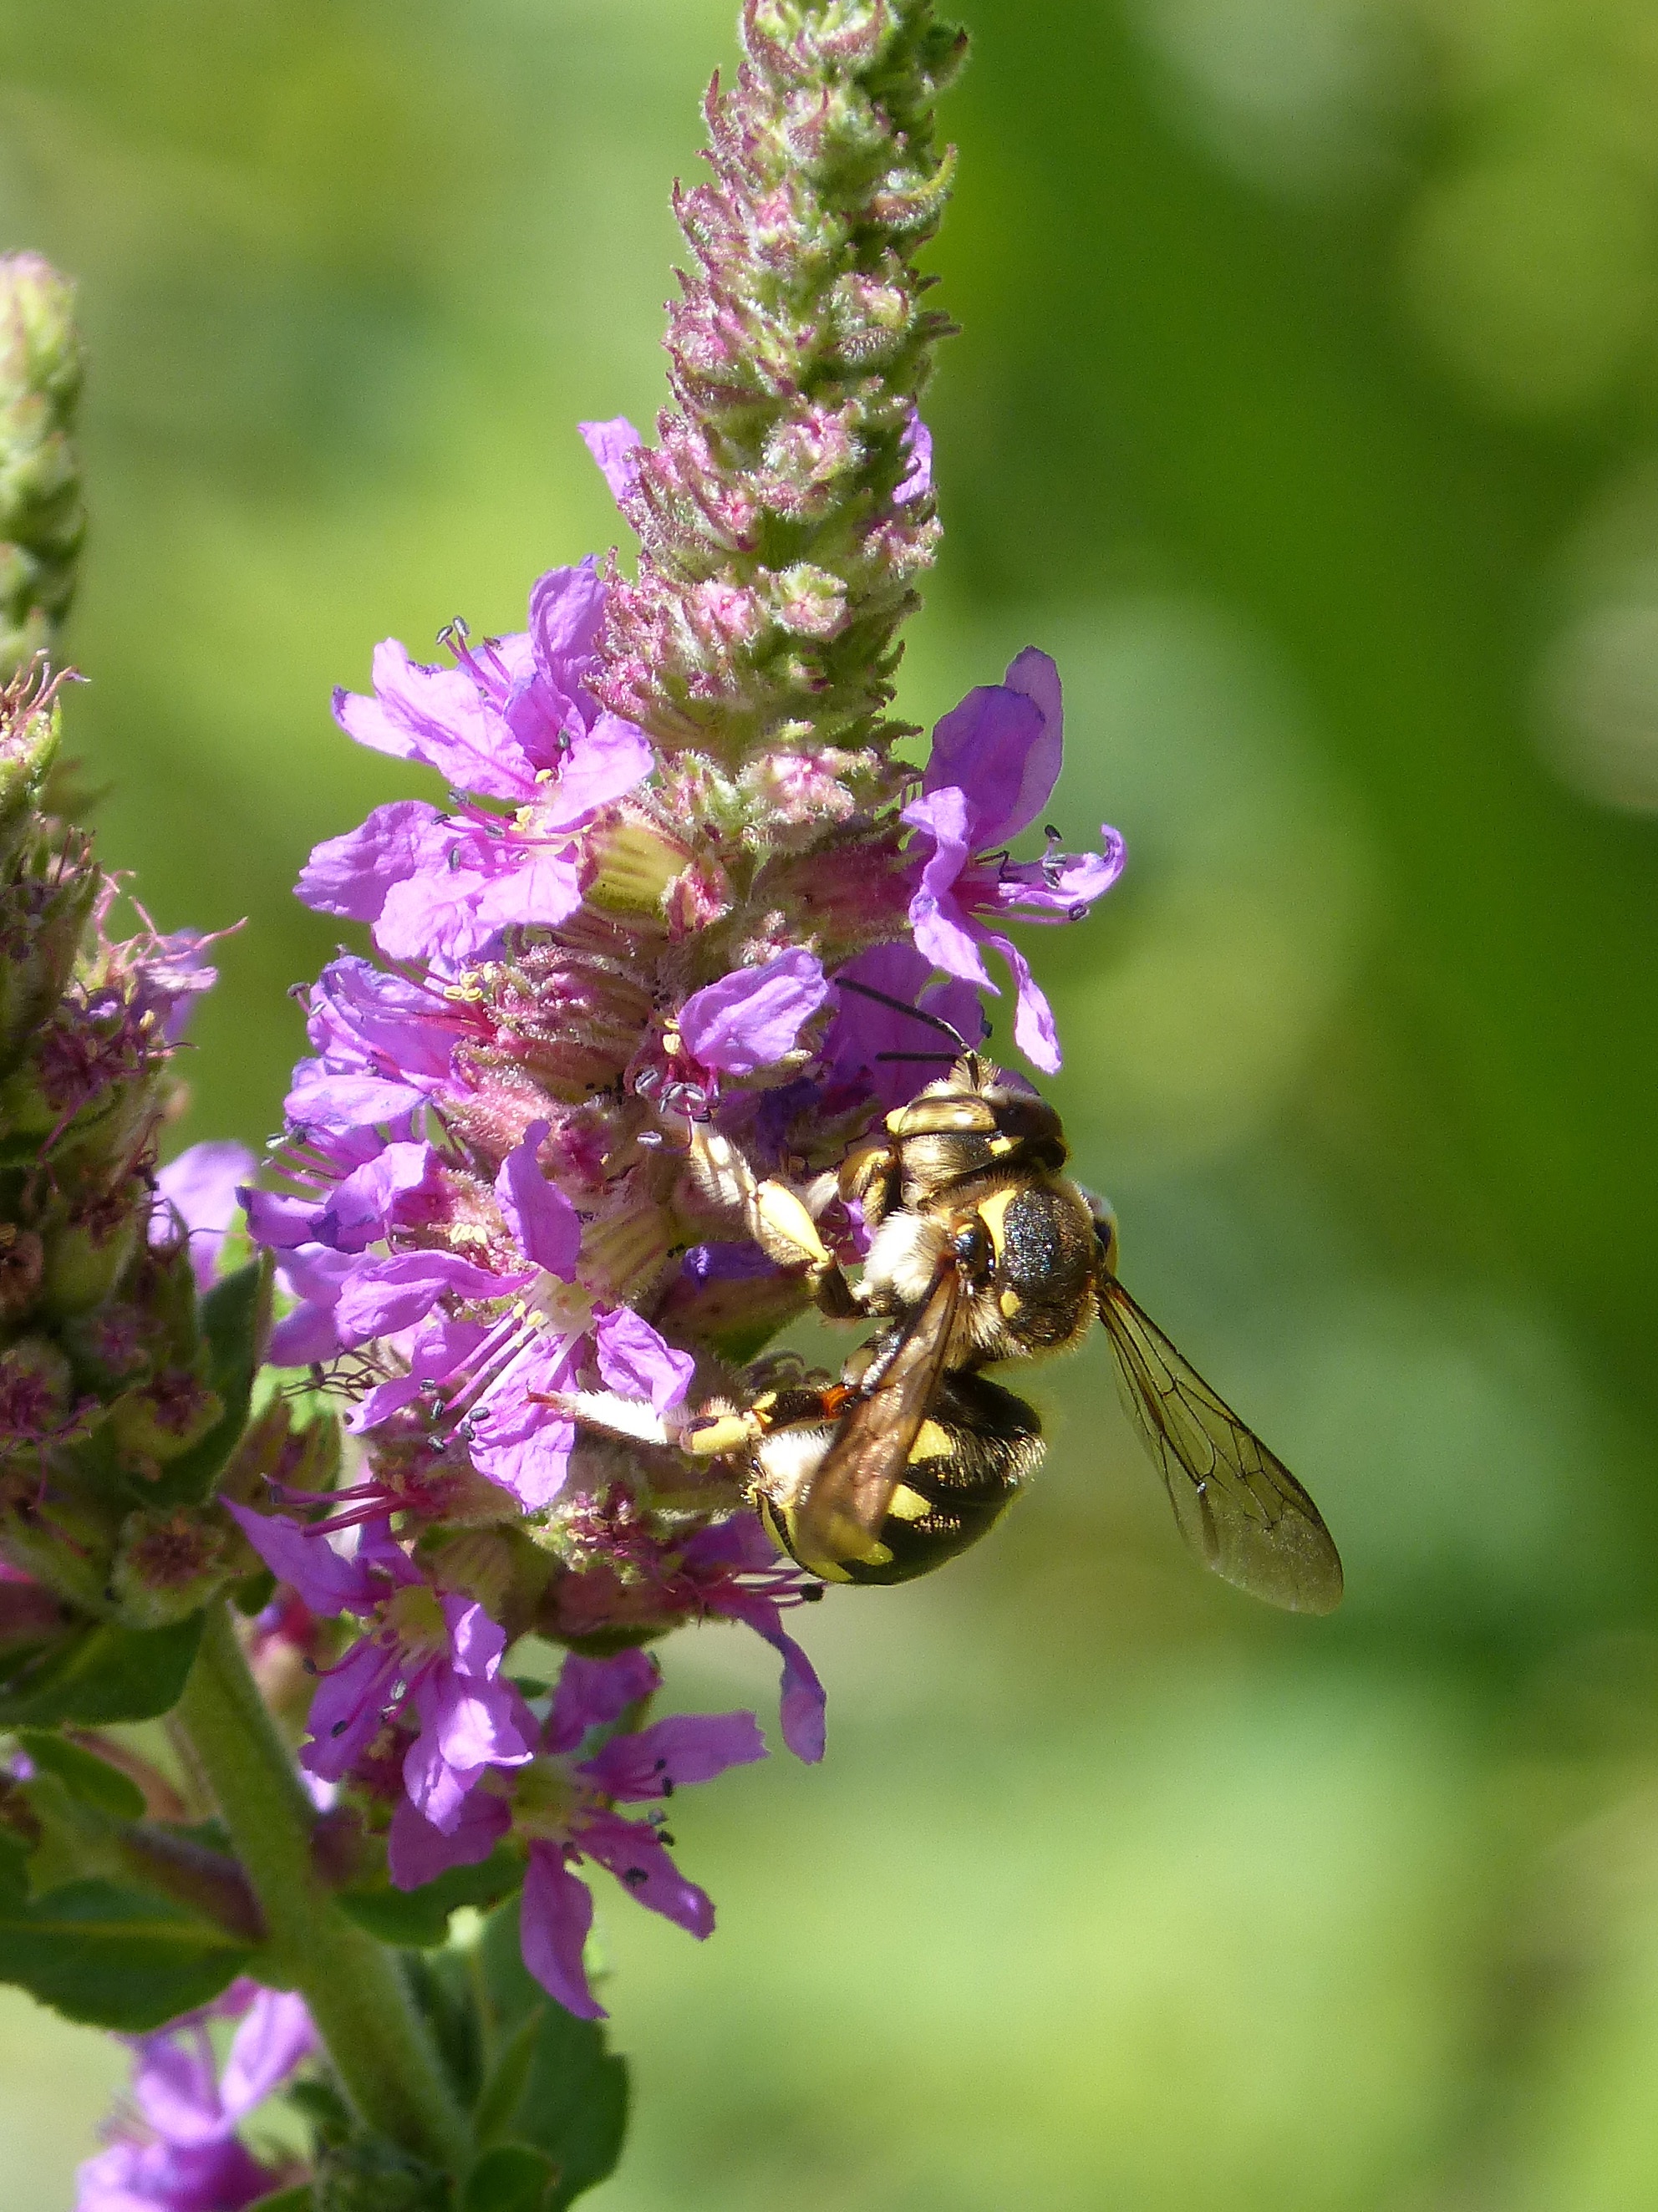
blossom, plant, flower, pollen, herb, insect, botany, flora, fauna, wild flower, invertebrate, wildflower, bee, hornet, bumblebee, nectar, macro photography, flowering plant, honey bee, libar, pollinator, megascolia maculata, annual plant, land plant, membrane winged insect